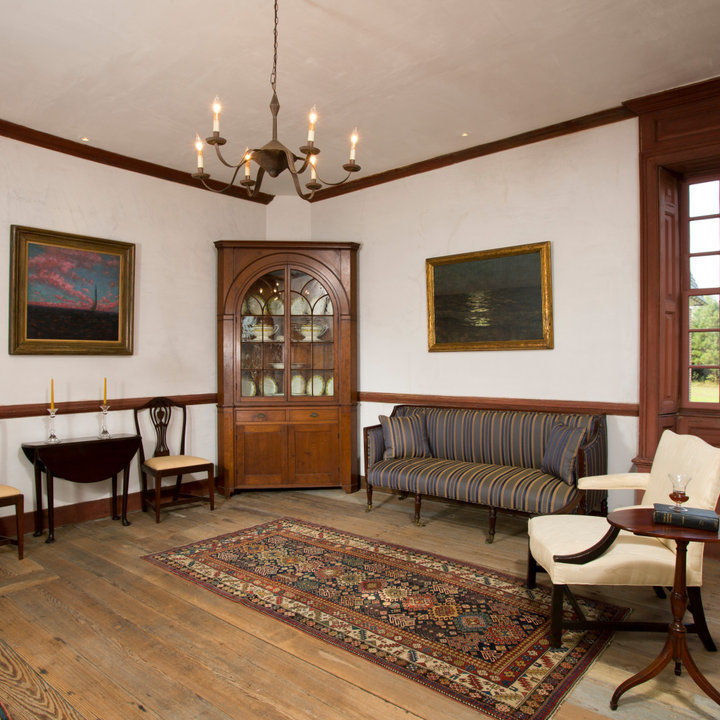
Style: Vintage